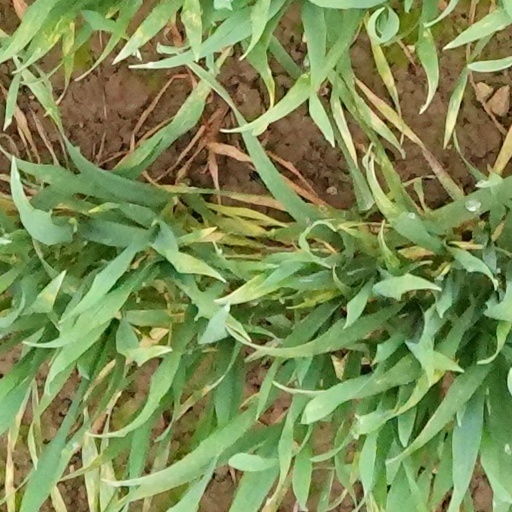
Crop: wheat